Tom Galligan (college president)

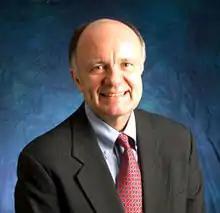
Galligan in 2006

Thomas C. Galligan Jr. (born September 3, 1955) is an American lawyer, legal scholar, administrator and educator who was the Interim President of Louisiana State University. He served as the eighth president of Colby-Sawyer College and as dean and professor of law at the University of Tennessee College of Law in Knoxville, where he taught torts and admiralty.